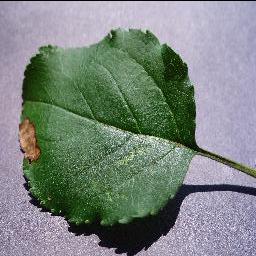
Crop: apple
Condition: black_rot